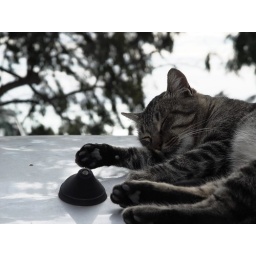
afternoon nap on a roof of a car in Sidi Bou Said, Tunisia